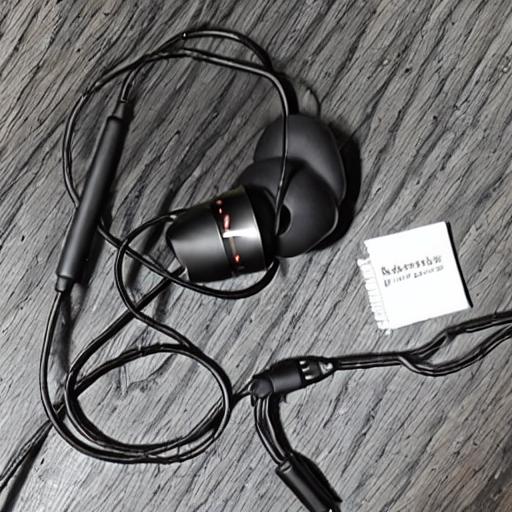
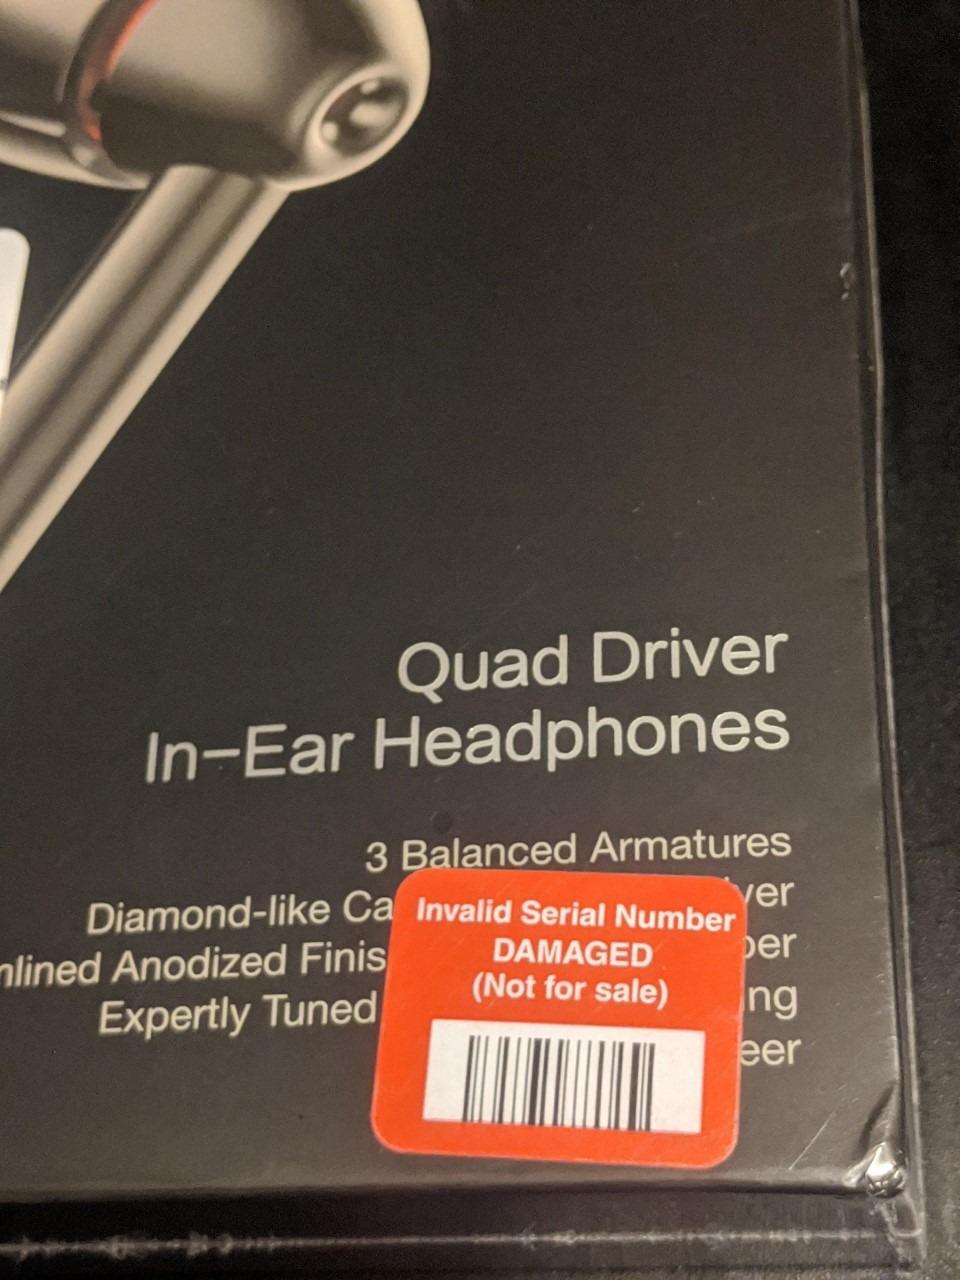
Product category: headphones
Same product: no